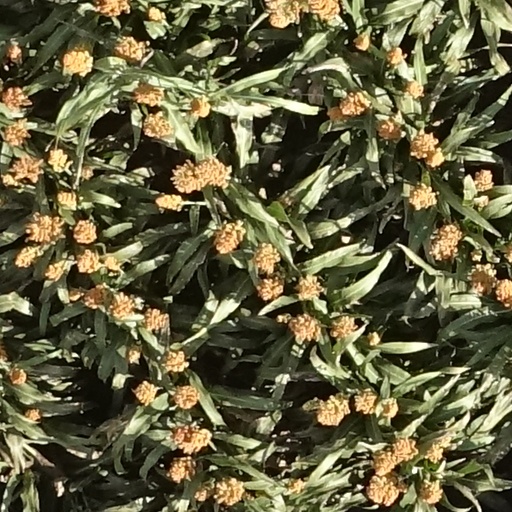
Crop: sorghum